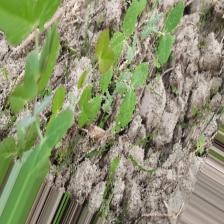
Label: Normal